Dark Frontier

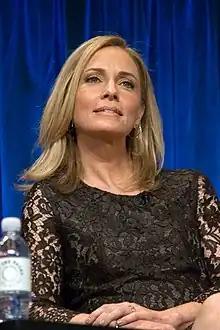
Actress Susanna Thompson was cast as the Borg Queen

In this episode, the crew of Starfleet's USS "Voyager" encounter the Borg "queen", a character introduced in the 1996 film "". "Dark Frontier" goes deeper into the Borg story via Seven of Nine's human family, the Hansens.